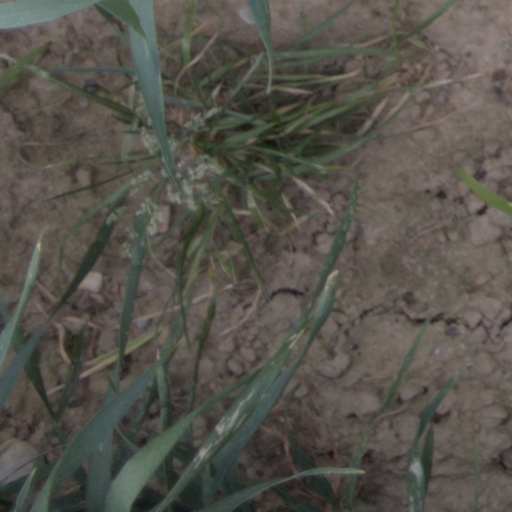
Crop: wheat